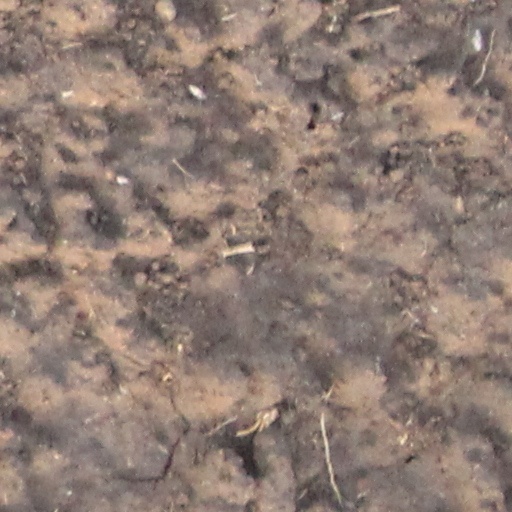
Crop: wheat